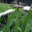
Label: mushroom